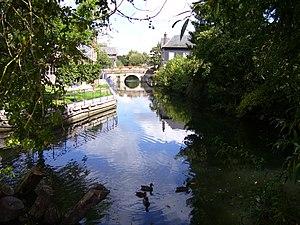
La Charentonne à Bernay (Eure, 27).